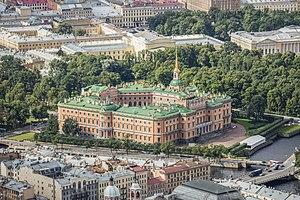
Les styles architecturaux à Saint-Pétersbourg forment une polyphonie harmonieuse qui a fait de cette ville la première grande ville moderne sur le territoire de l'Empire russe.
Le château des Ingénieurs, ou château Saint-Michel, est une ancienne résidence impériale de Saint-Pétersbourg, construite en 1797-1801 par les architectes Vincenzo Brenna et Vassili Bajenov pour l'empereur Paul Iᵉʳ. Chaque façade est d'un style différent : classicisme français, néo-gothique, néo-renaissance italienne.